Arthur Frederick Peterson

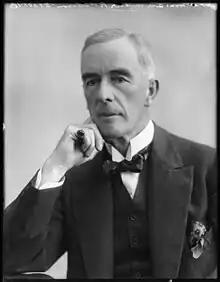
Peterson in 1920

Sir Arthur Frederick Peterson (12 October 1859 – 12 May 1922) was a leading barrister and an English High Court judge in the Chancery Division from 1915 until his death in 1922.